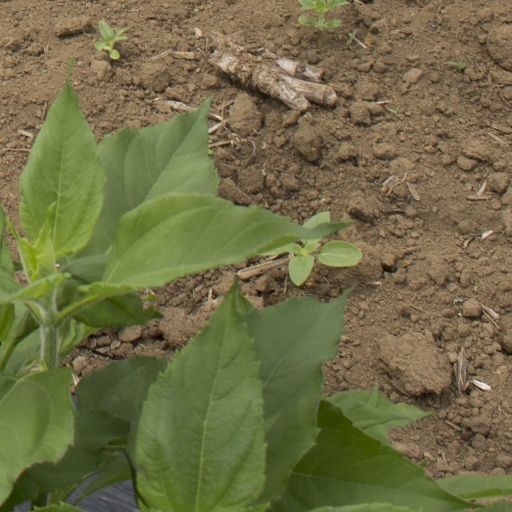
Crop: Jerusalem artichoke